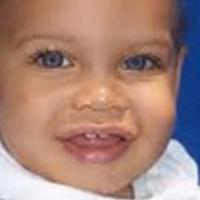
Age group: age 01-10